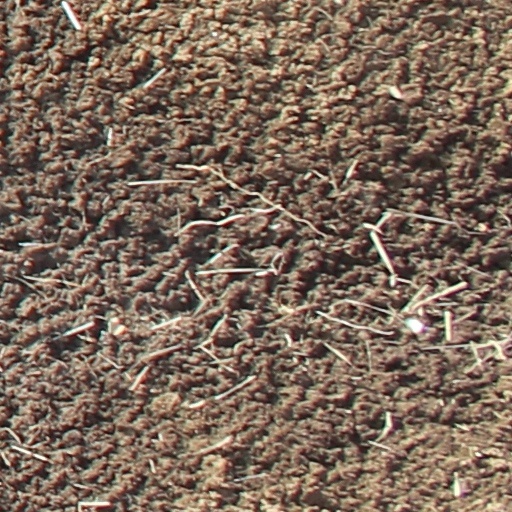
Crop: wheat